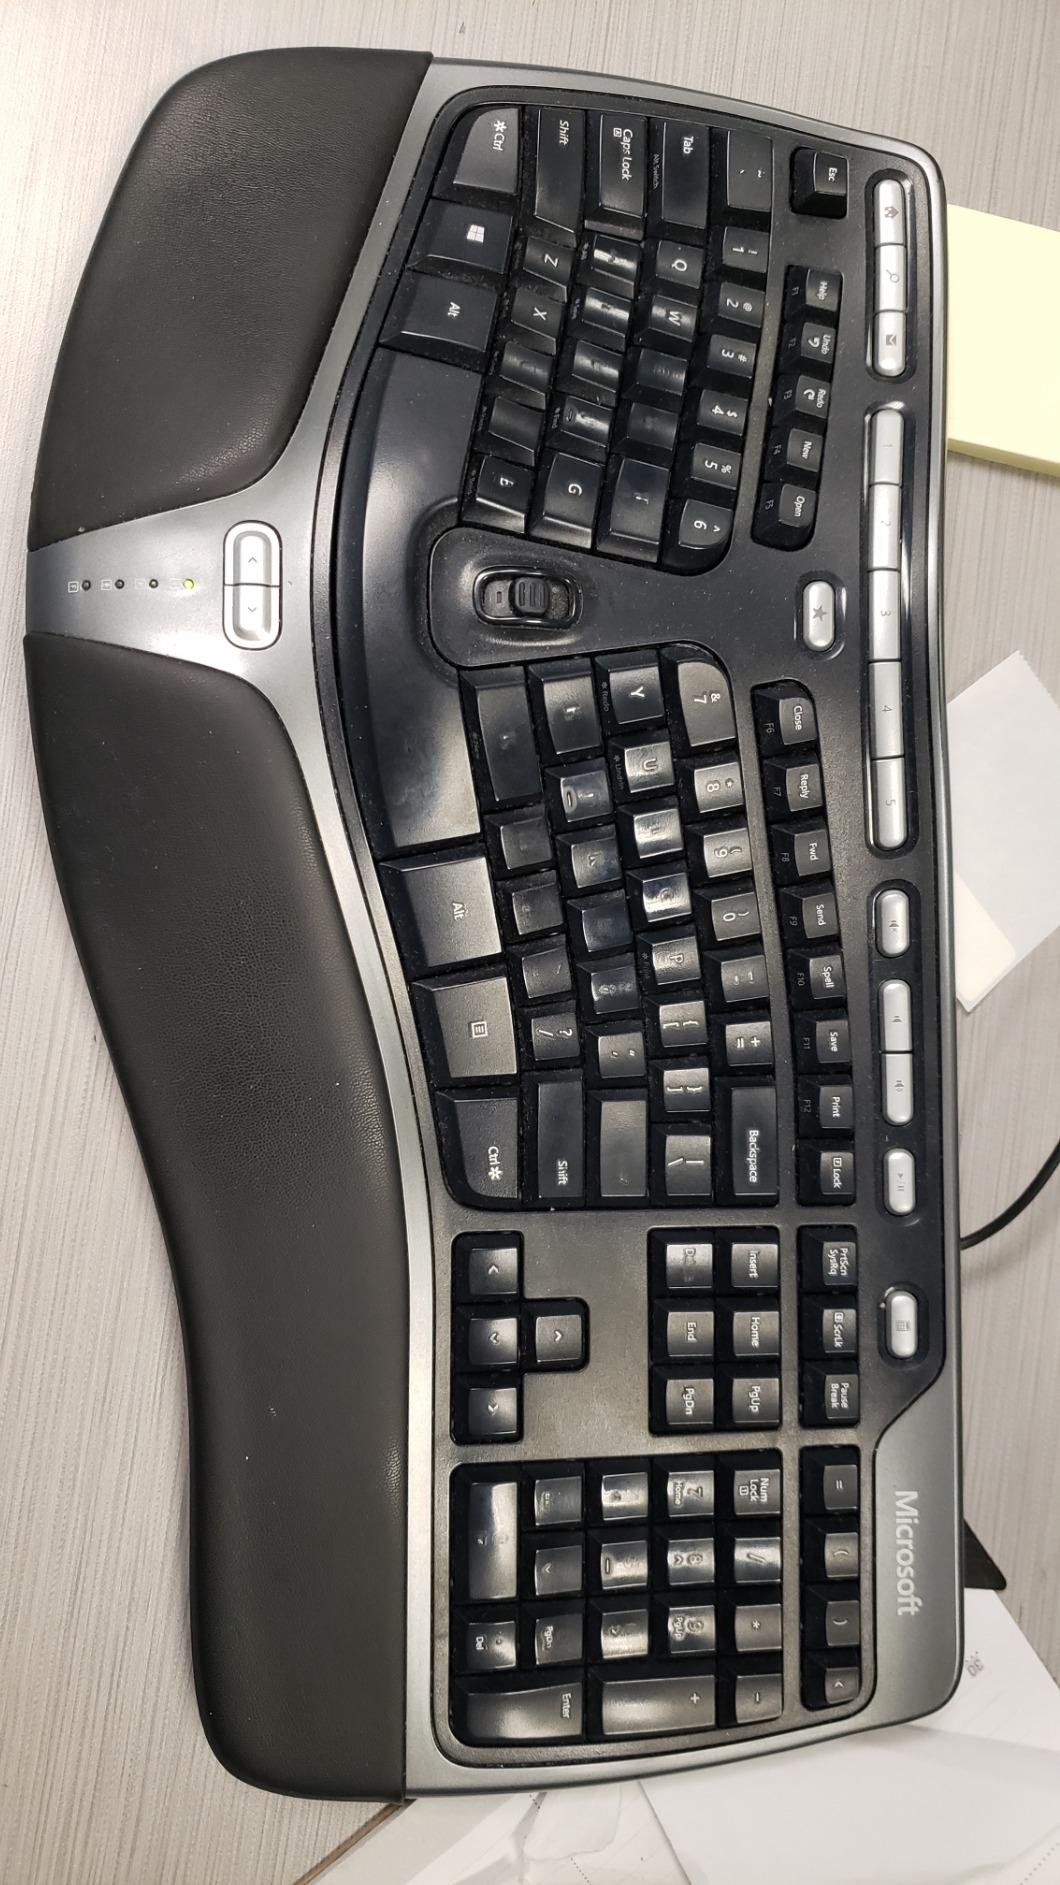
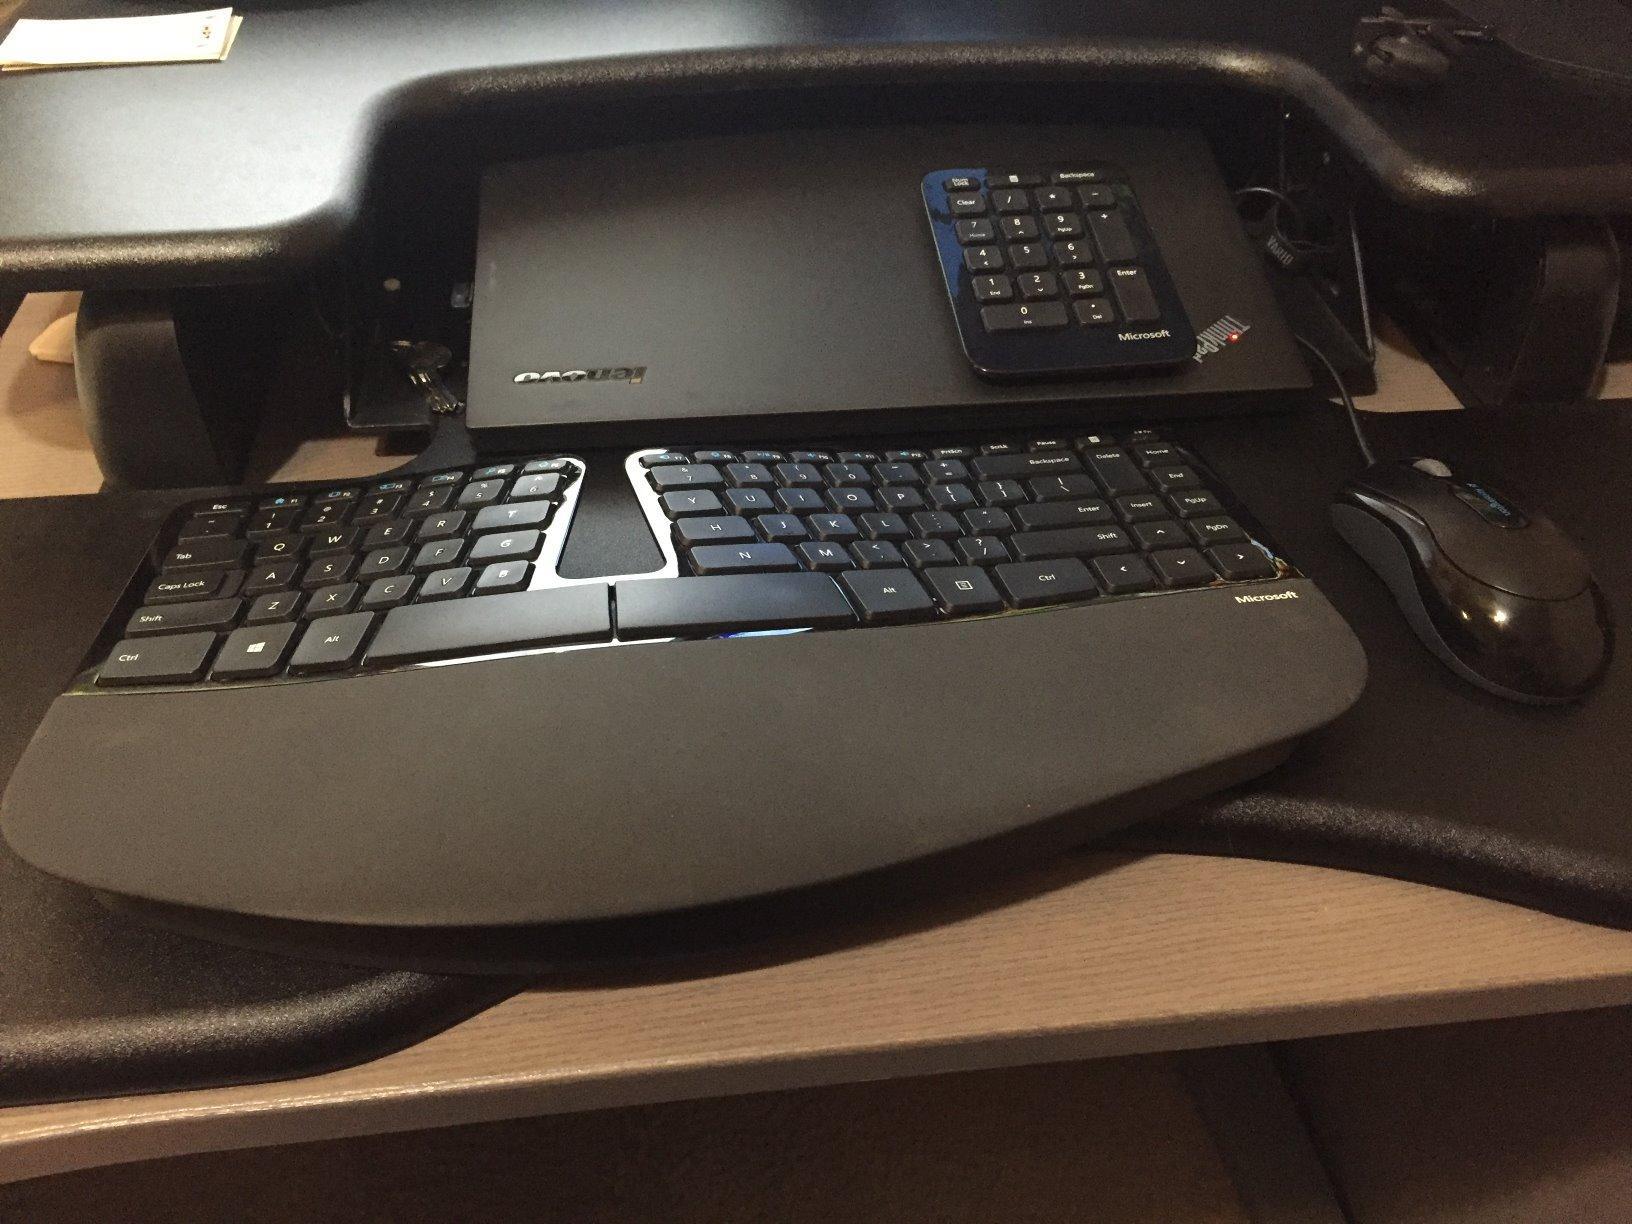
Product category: keyboard
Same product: no